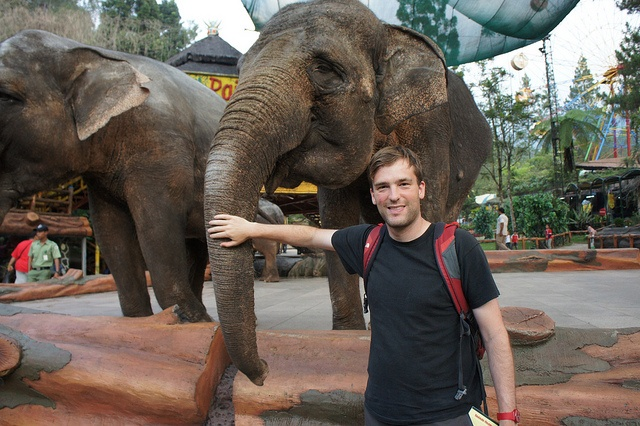
A young man is petting an elephants trunk.
A man stands in front of two elephants, touching the trunk of one.
A man with a backpack is touching a elephant's trunk.
A man standing beside an elephant with his hand on its trunk.
A man petting one of two elephants on the trunk.